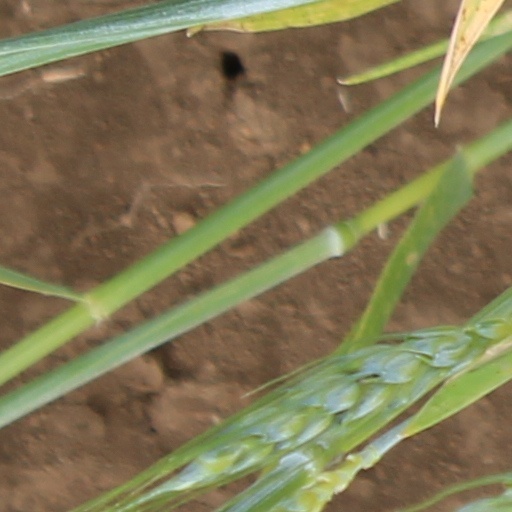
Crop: wheat